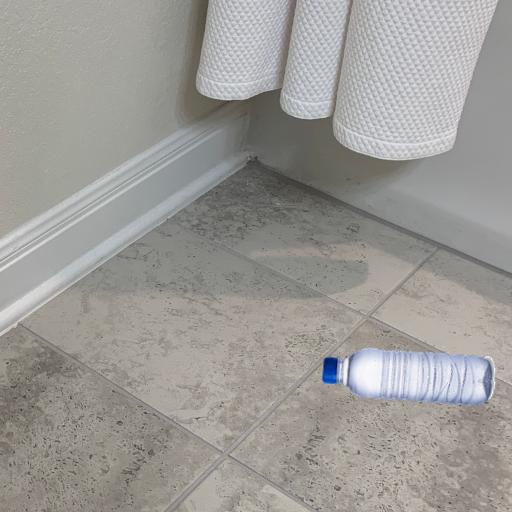
Label: bottles